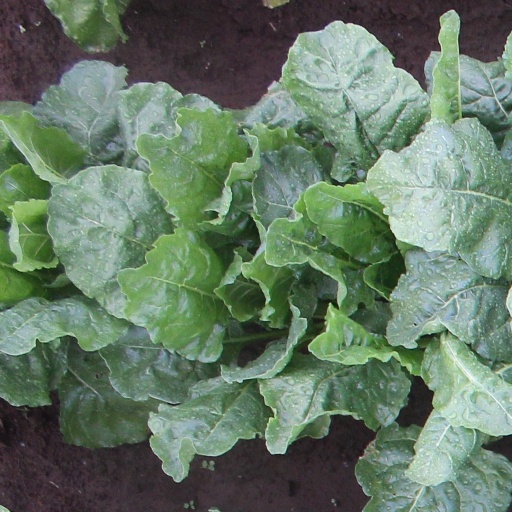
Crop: sugar beet